Jennifer Nettles

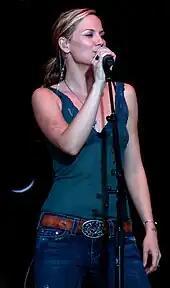
Sugarland at Elkhart, Indiana County Fair, July 2006

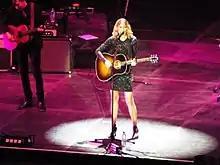
Nettles on stage at the in 2017

In 2003, Nettles teamed up with Kristen Hall and Kristian Bush to form Sugarland. In 2006, Hall left the group and Nettles and Bush continued on as a duo releasing "Enjoy the Ride" in November 2006. Their third album, titled "Love on the Inside", was released on July 22, 2008. Regarding the trio's collaboration, she said: